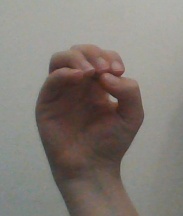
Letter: ha